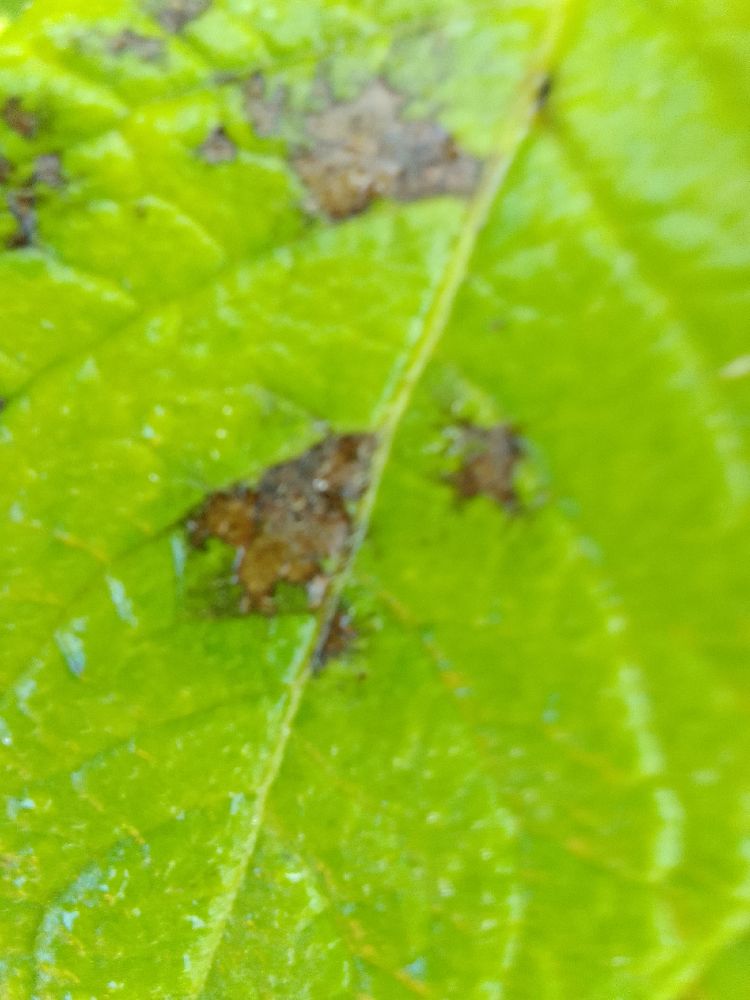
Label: Early blight